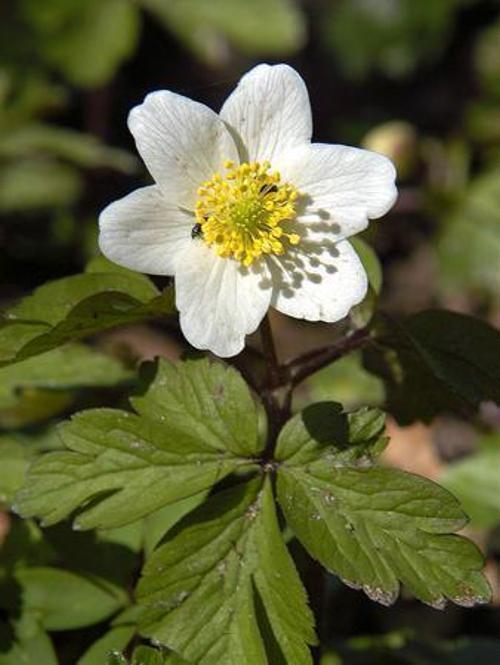
Label: windflower